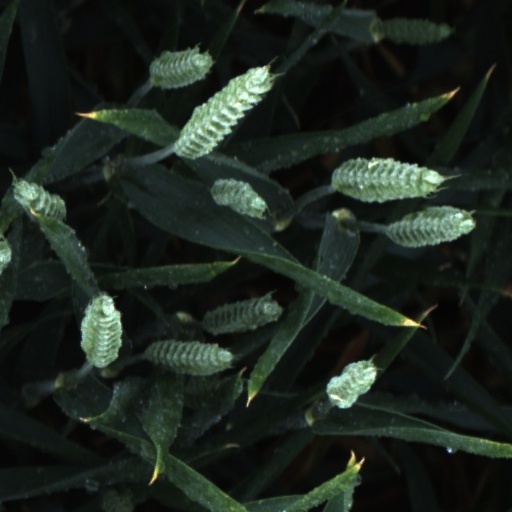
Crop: wheat